Cassette deck

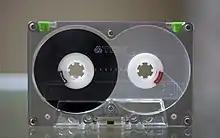
TDK MA-R90 cassette

Dolby later introduced Dolby C and Dolby S noise reduction, which achieved higher levels of noise reduction; Dolby C became common on high-fidelity decks, but Dolby S, released when cassette sales had begun to decline, never achieved widespread use. It was only licensed for use on higher end tape decks that included dual motors, triple heads, and other refinements.